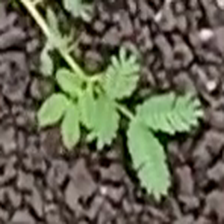
Weed species: Dwarf_cassia_(Chamaecrista pumila)